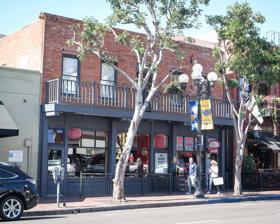
Building: Cotheret Building
Country: United States of America
Year built: 1903
Historic building in San Diego, California, U.S. Cotheret Building The building's exterior in 2014 General information Address 536 4th Avenue Town or city San Diego , California Country United States Coordinates 32°42′39″N 117°09′40″W / 32.71089°N 117.16123°W / 32.71089; -117.16123 The Cotheret Building is an historic structure located at 536 4th Avenue in the Gaslamp Quarter, San Diego , in the U.S. state of California. According to the Gaslamp Quarter historic building marker number 8 which is posted onto the structure's façade, the Cotheret Building was constructed in 1903 and is the only building currently standing in the Gaslamp Quarter with an original second story balcony. The upstairs of the building has operated as rented rooms under the names of the Cotheret, Ardmore, and Gaslamp Hotel. The Canary Cottage, run by San Diego's most notorious madam, Ida Bailey, was located behind this very structure. The narrow alley found to the right of the building provided Bailey's patrons access to the cottage and the Fan Tan Gambling House. Plaque for the building, 2016 See also List of Gaslamp Quarter historic buildings References